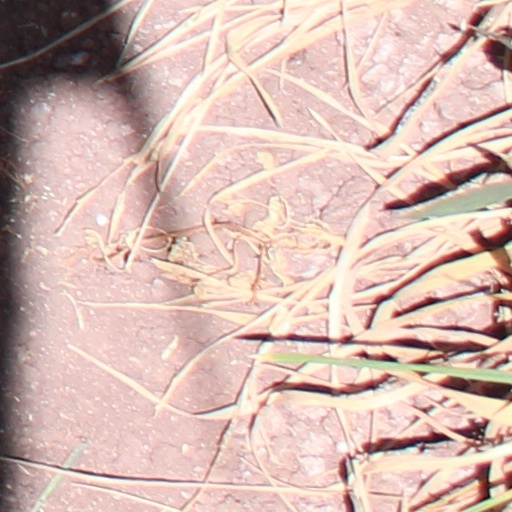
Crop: wheat